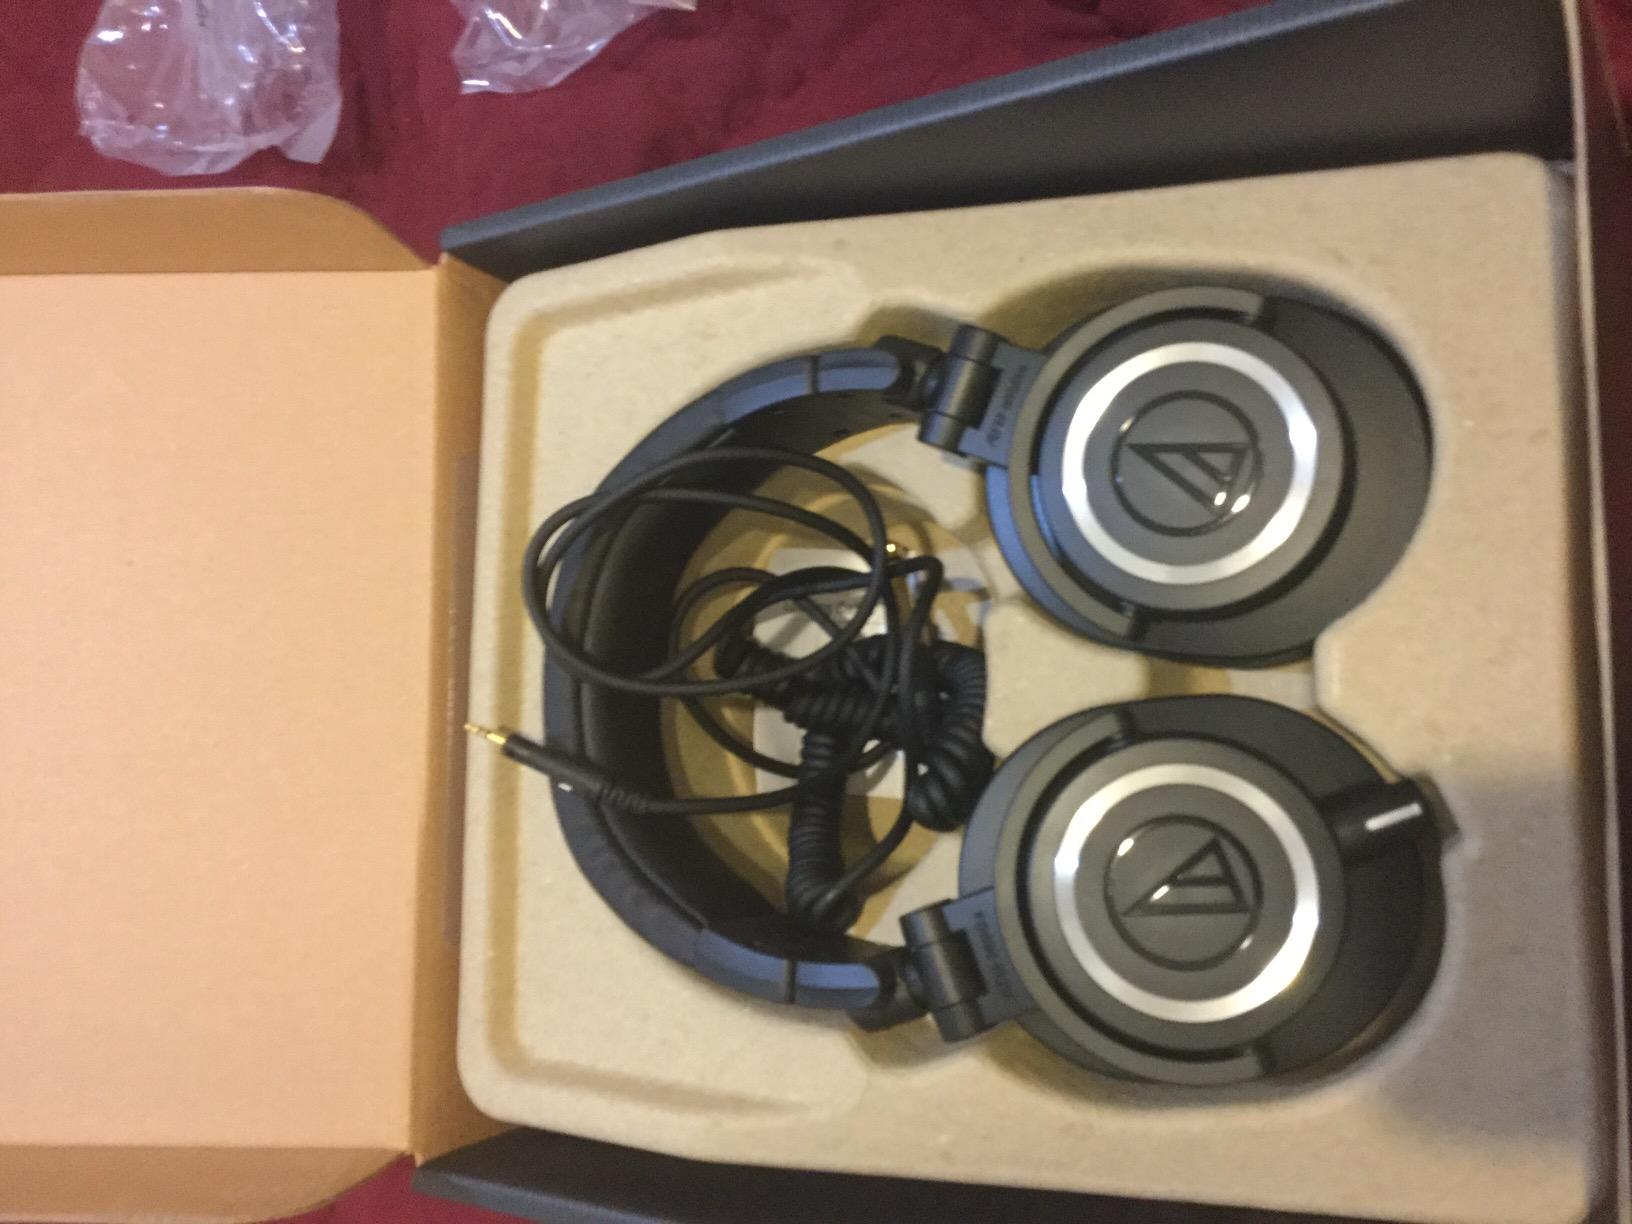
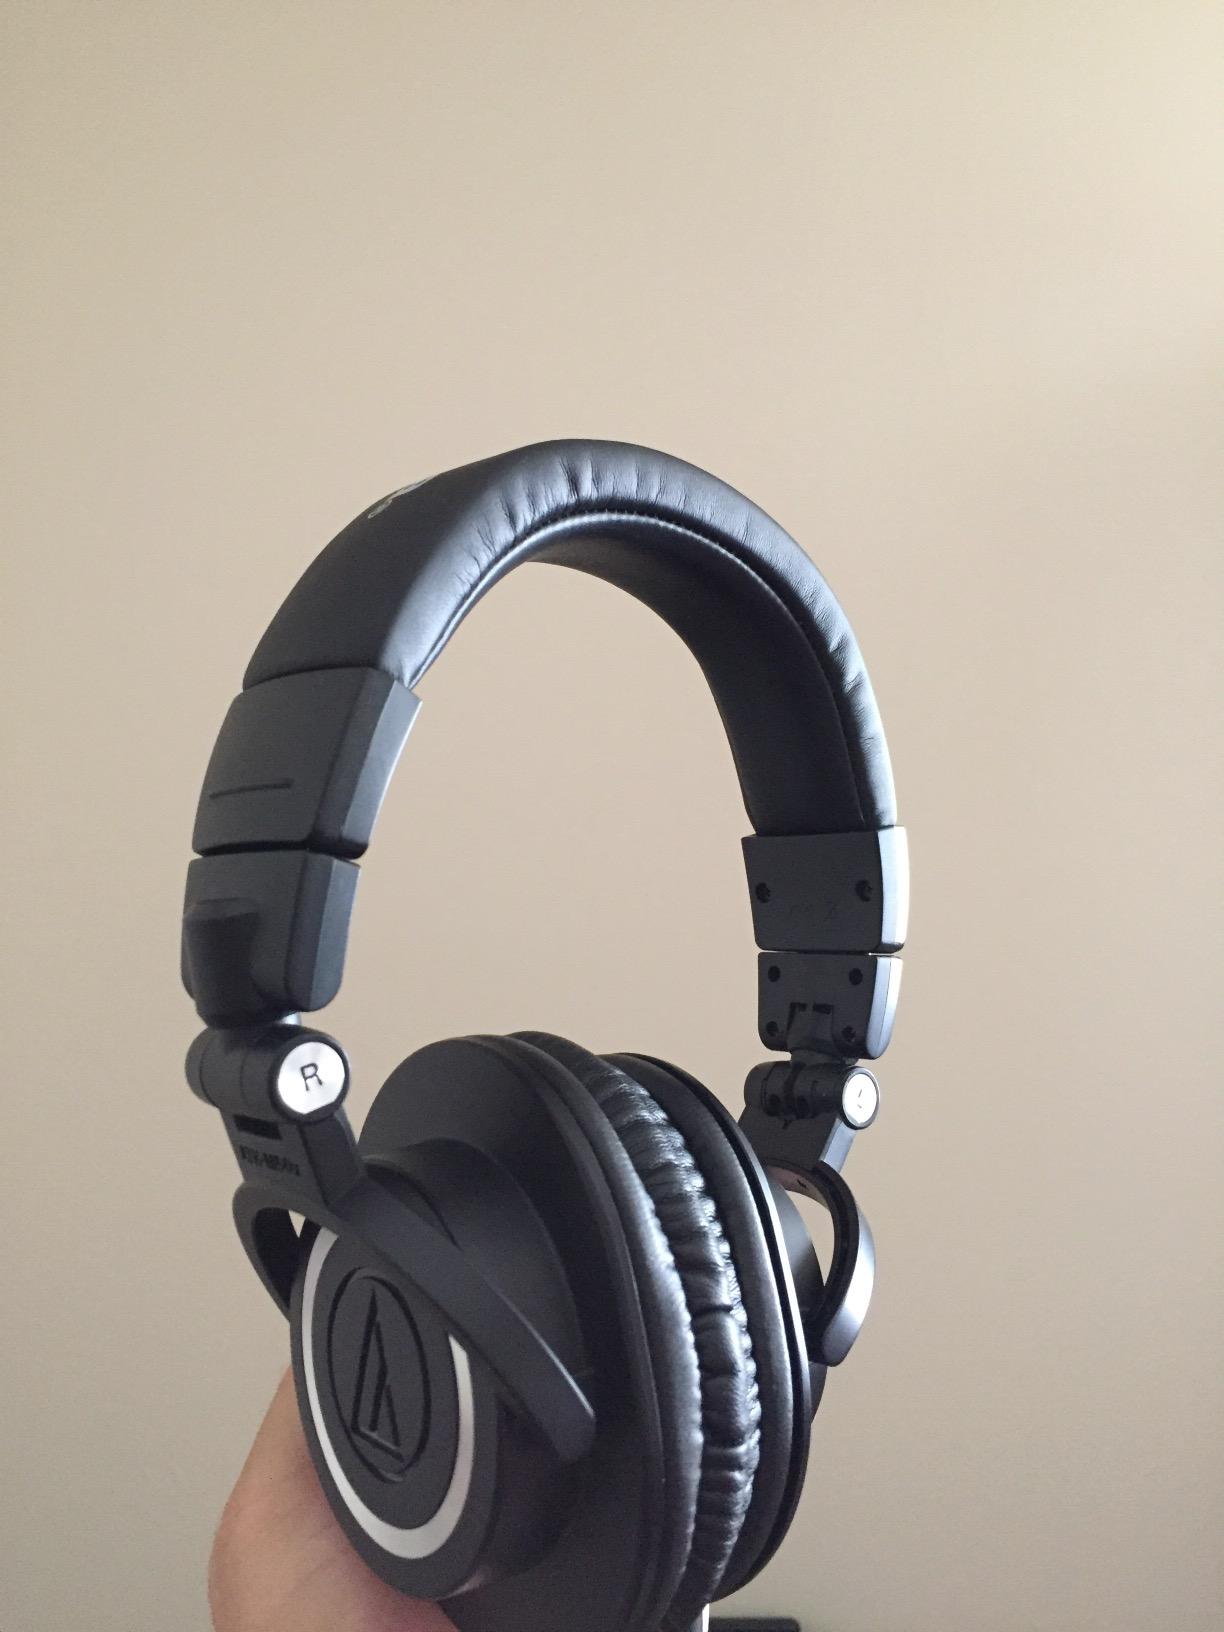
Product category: headphones
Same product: yes